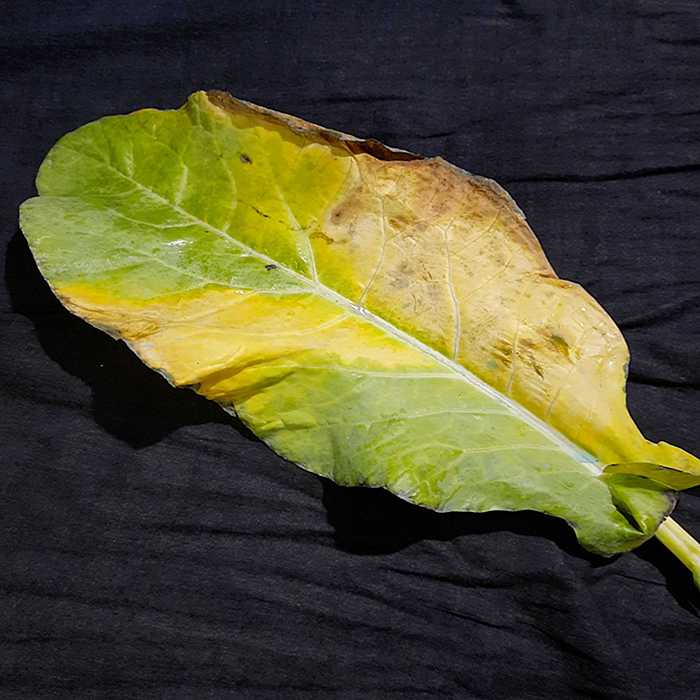
Plant: Cauliflower
Label: Black Rot